Aeroflot Flight 821

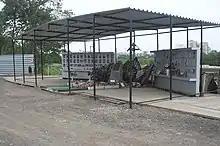
Memorial

The aircraft involved in the crash was originally ordered by Braathens, but never operated by them and was quickly sold shortly after delivery to Xiamen Airlines, who operated it from September 1992 to March 1993. The 737 was then operated by China Southwest Airlines itself until the airline merged with Air China, who operated the aircraft from 2003 until it was stored in March 2008 and was returned to Pinewatch Limited. Aeroflot-Nord then leased the aircraft and had operated the airframe from 29 May 2008 until its hull loss.